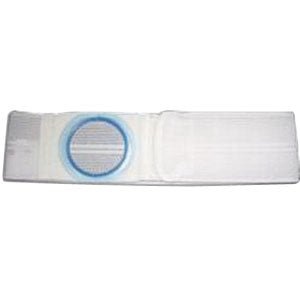
EA/1 - Nu-Support Flat Panel Belt 2-7/8" Opening 4" Wide 32" - 35" Waist Medium
Nu-Support™ Flat Panel Belt 2-7/8" Opening, 4" W, 32" to 35" Waist, Medium, Cool Comfort Ventilated Elastic This original flat panel hernia/ostomy support belt with a soft vinyl ring placed in a no-stretch panel is recommended for pouch support and hernia prevention. It is made of a blend of polyester and elastic and feature an opening reinforced with a durable plastic ring for 360° wafer and pouch support. The belt ring is sturdy and will not lose its shape. Each belt secures with a sturdy Velcro® type closure that is adjustable to get the perfect fit. Helps protect abdominal hernia repairs and helps minimize recurrence. Support of hernias around and adjacent to the stoma. Provides 360° of wafer/pouch support for longer wear time. Helps manage prolapsed stomas. Helps prevent unsightly lines and bulges. Helps improve appearance, security and peace of mind.
Brand: Nu Hope Laboratories Inc
Category: Business & Industrial > Medical > Medical Supplies > Ostomy Supplies